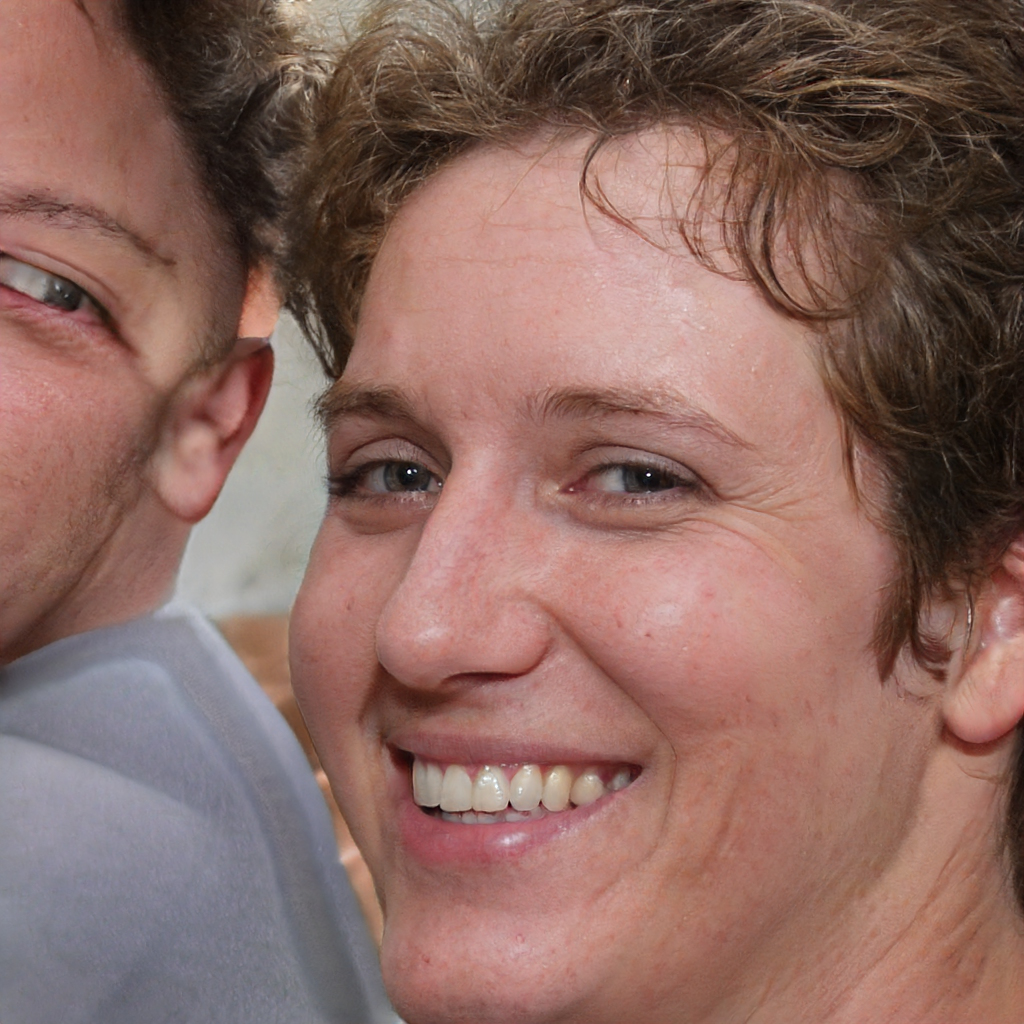
Gender: Male